List of knights and dames commander of the Royal Victorian Order appointed by George VI

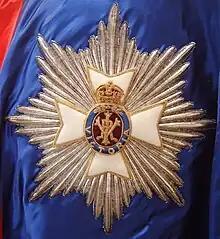
The star of a Knight or Dame Grand Cross of the Royal Victorian Order

The Royal Victorian Order is an order of knighthood awarded by the sovereign of the United Kingdom and several Commonwealth realms. It is granted personally by the monarch and recognises personal service to the monarchy, the Royal Household, royal family members, and the organisation of important royal events. The order was officially created and instituted on 23 April 1896 by letters patent under the Great Seal of the Realm by Queen Victoria. It was instituted with five grades, the two highest of which were Knight Grand Cross (GCVO) and Knight Commander (KCVO), which conferred the status of knighthood on holders (apart from foreigners, who typically received honorary awards not entitling them to the style of a knight). Women were not admitted until Edward VIII altered the statutes of the order in 1936; those receiving the highest two awards were styled "dames" and those grades, when conferred on women, are "Dame Grand Cross" and "Dame Commander" (DCVO).